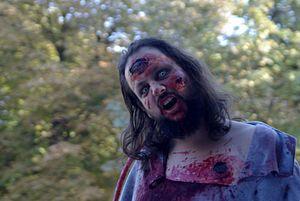
Zombies dans la Place des Vosges, Les Marais, Paris